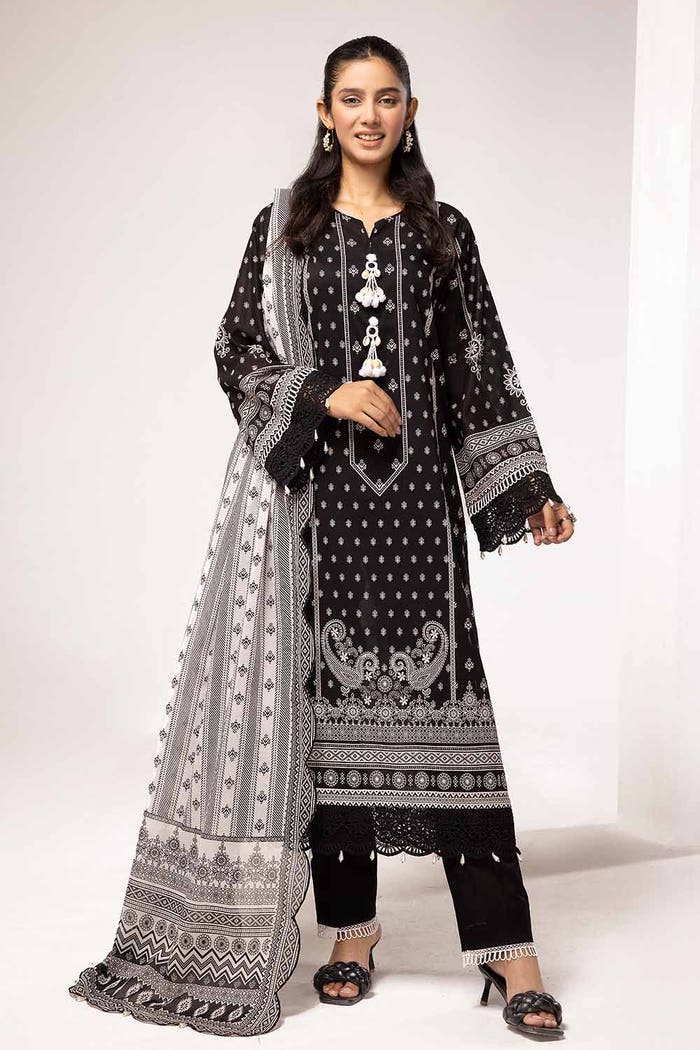
black multi embroidered salwar suit